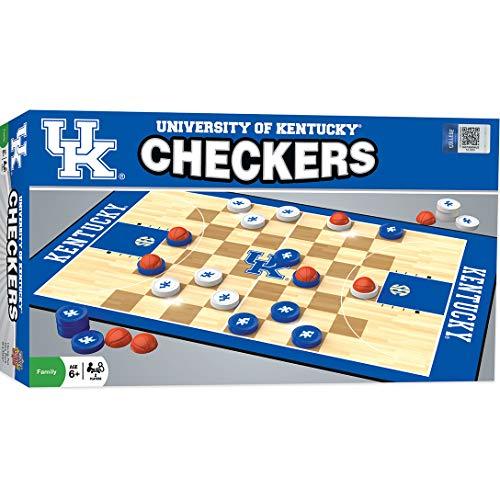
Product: MasterPieces NCAA Checkers Board Game
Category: Sports & Outdoors | Fan Shop | Toys & Game Room | Games
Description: Crown your king checker with a Kentucky basketball that snaps securely into place.
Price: $19.99
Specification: Product Dimensions:         2 x 14 x 8 inches    |Shipping Weight: 15.2 ounces (View shipping rates and policies)|ASIN: B00O9N7OCG|Item model number: 41503|    #5567    in Board Games (Toys & Games)    |    #232    in Sports Fan Games